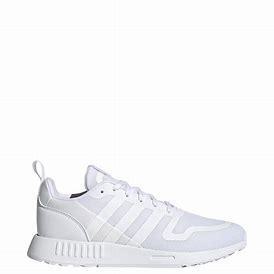
Brand: Adidas
Model: Multix